History of North Carolina

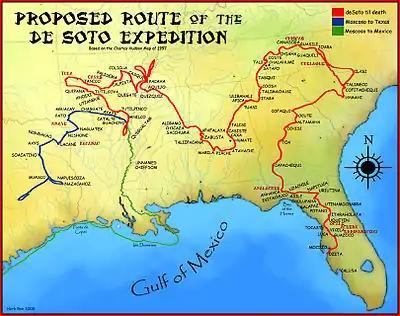
A map showing the proposed route of the de Soto Expedition, based on the 1997 Charles Hudson map

Hernando de Soto first explored west-central North Carolina during his 1539–1540 expedition. His first encounter with a native settlement in North Carolina may have been at Guaquilli, near modern Hickory. In 1567, Captain Juan Pardo led an expedition from Santa Elena at Parris Island, South Carolina, then the capital of the Spanish colony in the Southeast, into the interior of North Carolina, largely following De Soto's earlier route. His journey was ordered to claim the area as a Spanish colony, pacify and convert the natives, as well as establish another route to protect silver mines in Mexico (the Spanish did not realize the distances involved). Pardo went toward the northwest to be able to get food supplies from natives.